The Blue Mouse and the Big Faced Cat

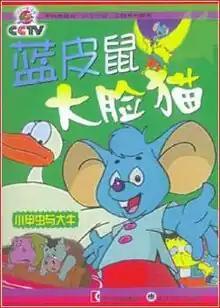
Promo

The Blue Mouse and the Big Faced Cat is a Chinese animated series from mainland China. Based on Ge Bing's fairy tale 'The Blue Mouse and the Big Faced Cat'. The first part was produced in 1993 and the second in 2000. It traced in an American cartoon TV series: Tom and Jerry.